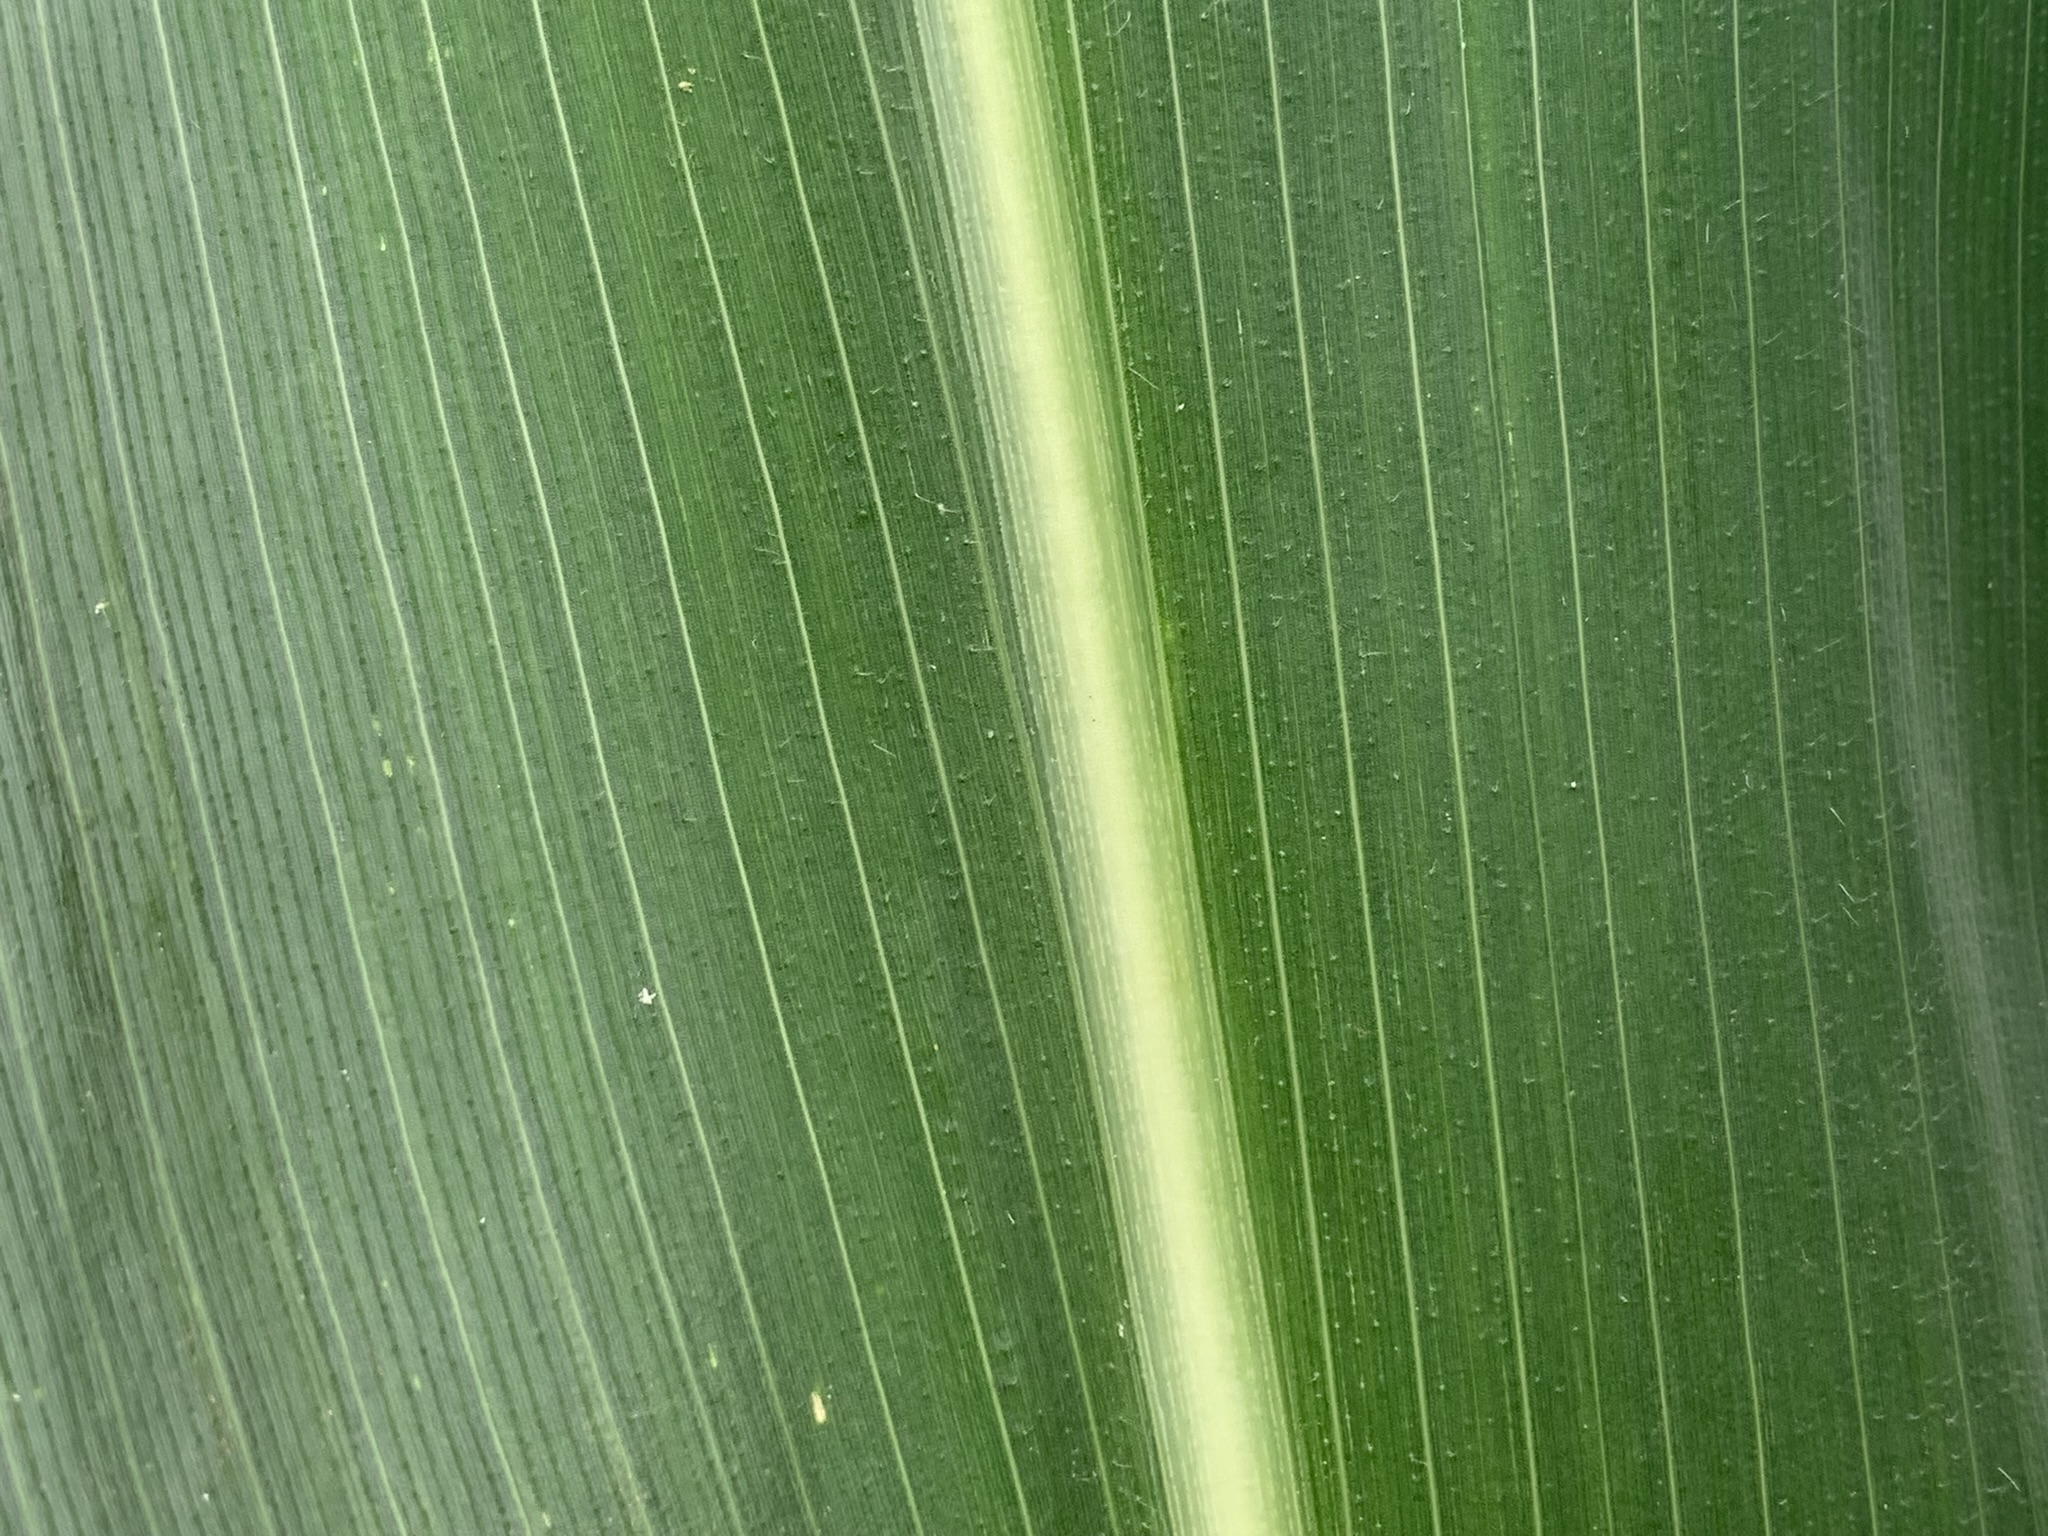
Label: Healthy